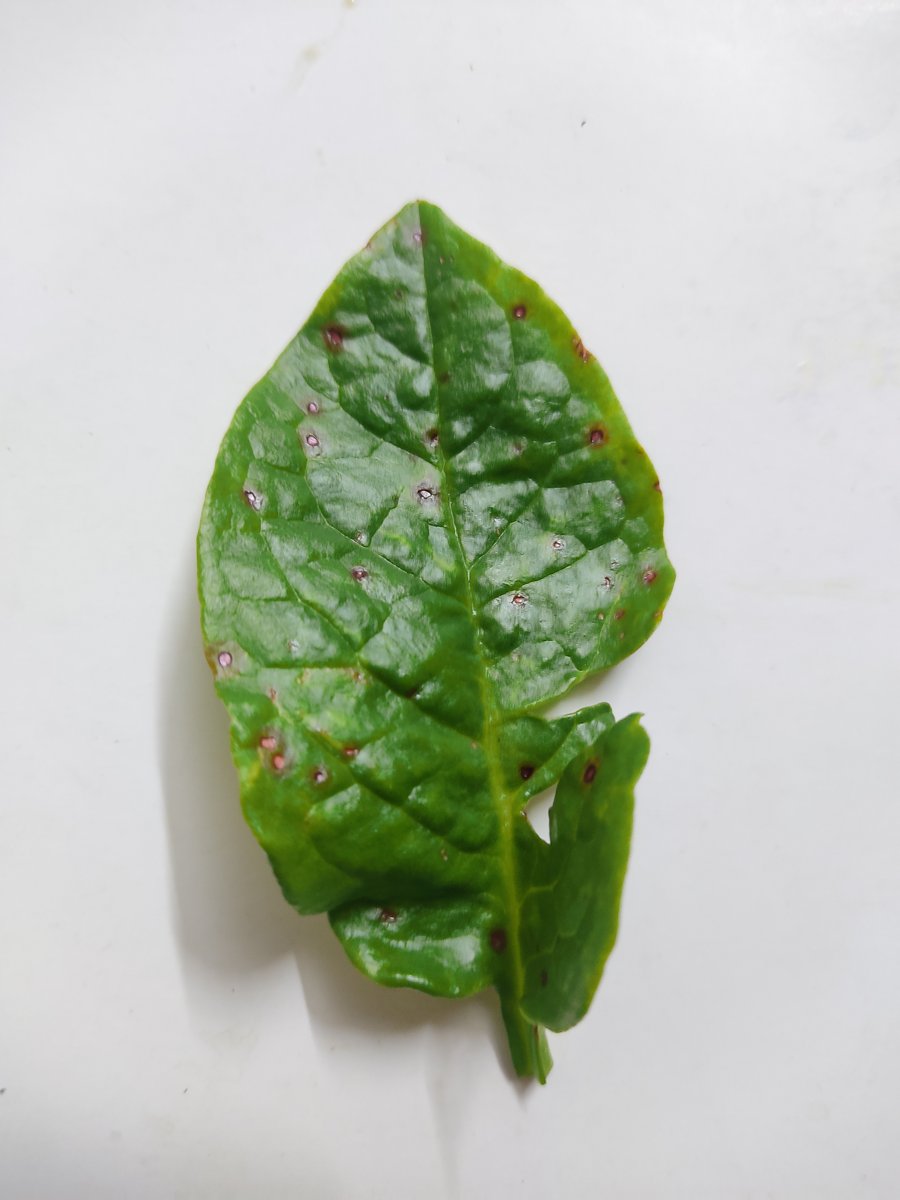
Label: Bacterial-Spot